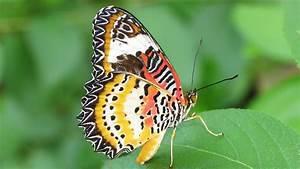
butterfly